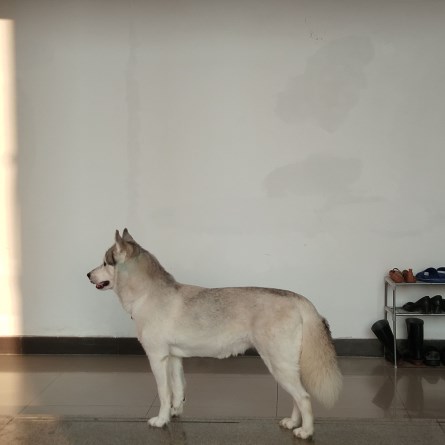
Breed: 1160-n000003-Siberian_husky